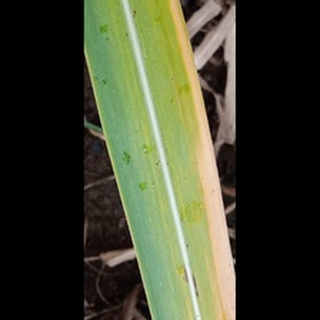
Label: sugarcane_yellow_leaf_disease